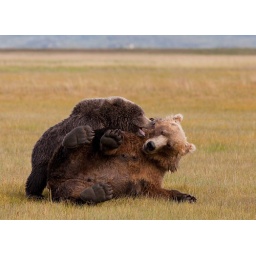
Wild brown bear and cub photographed in the Katmai National Park in Alaska. Jeff Green